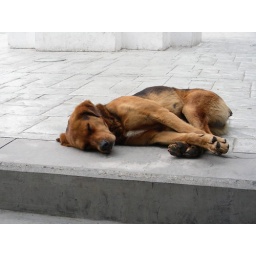
A happy dog sleeping in the street market, owner close by. The dogs here were well-tended.